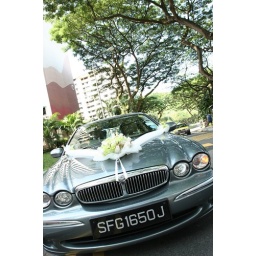
our shiny wedding car - polish proudly sponsored by theon...good friend and driver.